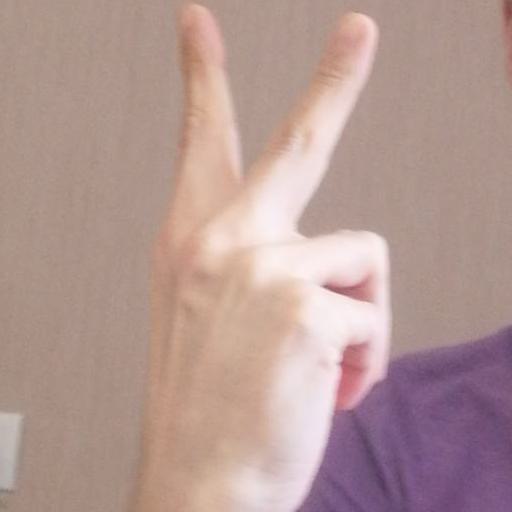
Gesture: peace_inverted